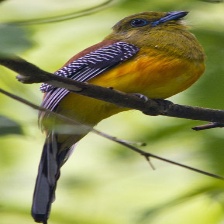
Species: ORANGE BREASTED TROGON
Scientific name: HARPACTES ORESKIOS